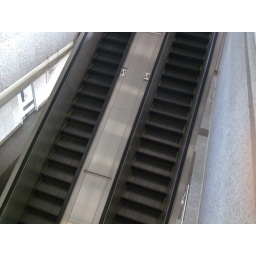
two tracks diverged in a yellow road